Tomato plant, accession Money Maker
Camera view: vertical (180 deg); turntable rotation: 210 degrees
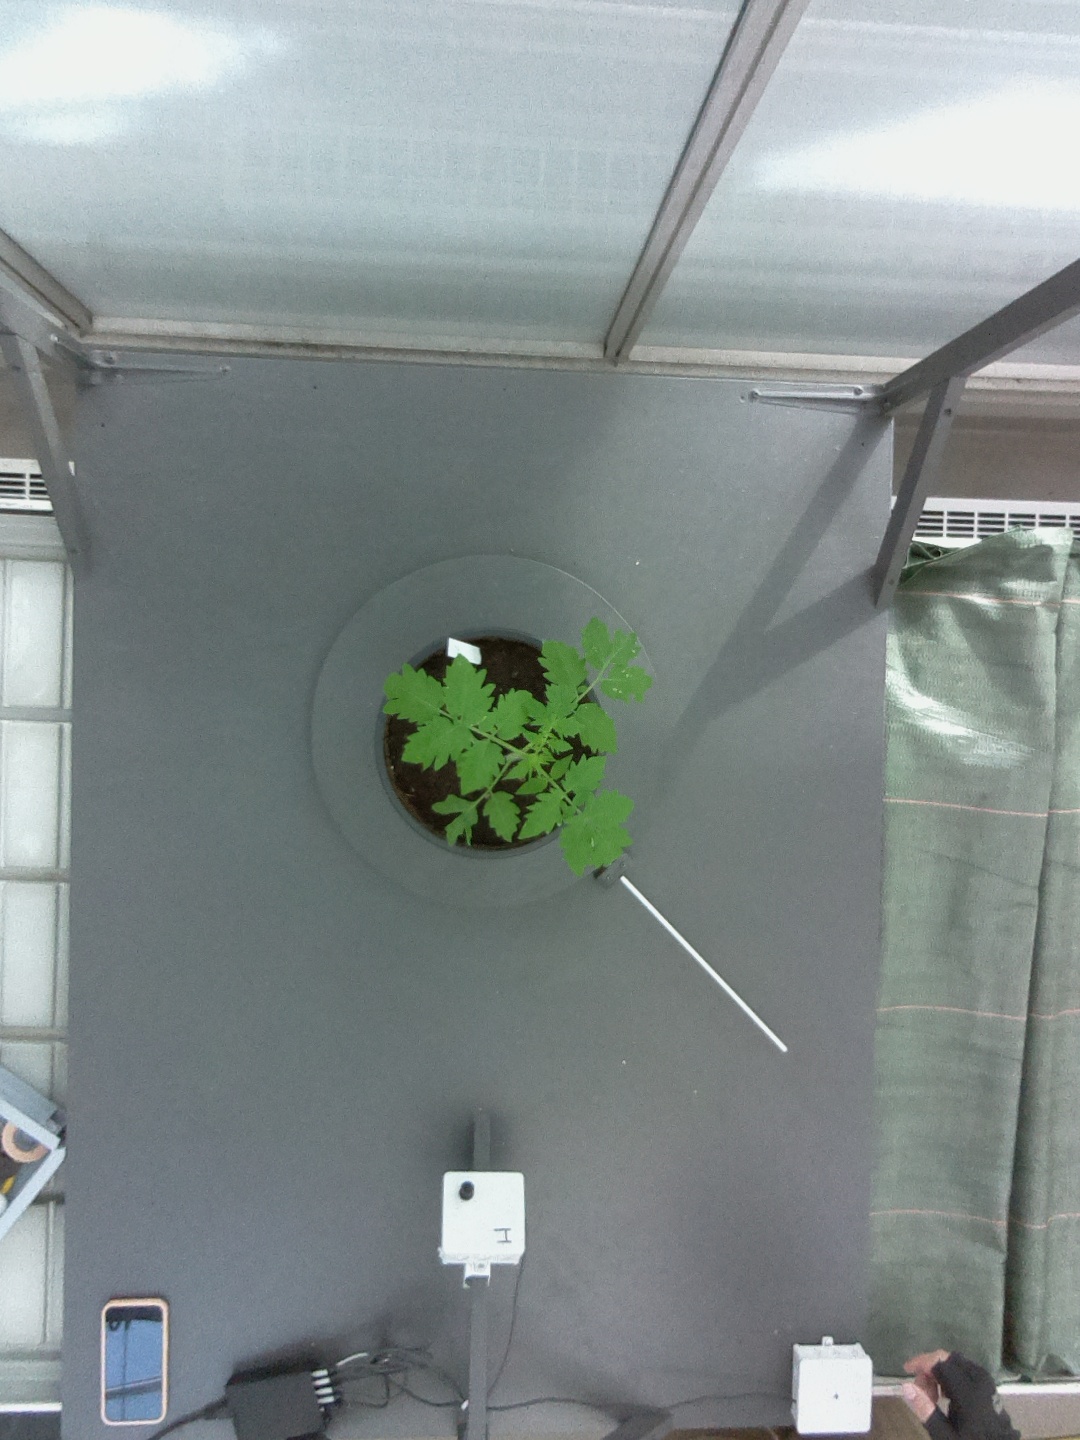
BBCH growth stage 13: 6 of true leaves visible